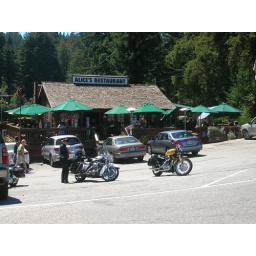
Alice's in San Francisco - Bit like US box hill